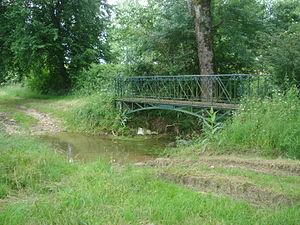
Passerelle sur Le Colin à Sainte-Solange (Cher, Fr)
Sainte-Solange est une commune française située dans le département du Cher en région Centre-Val de Loire. Son nom est tiré de sainte Solange, sainte patronne du Berry.